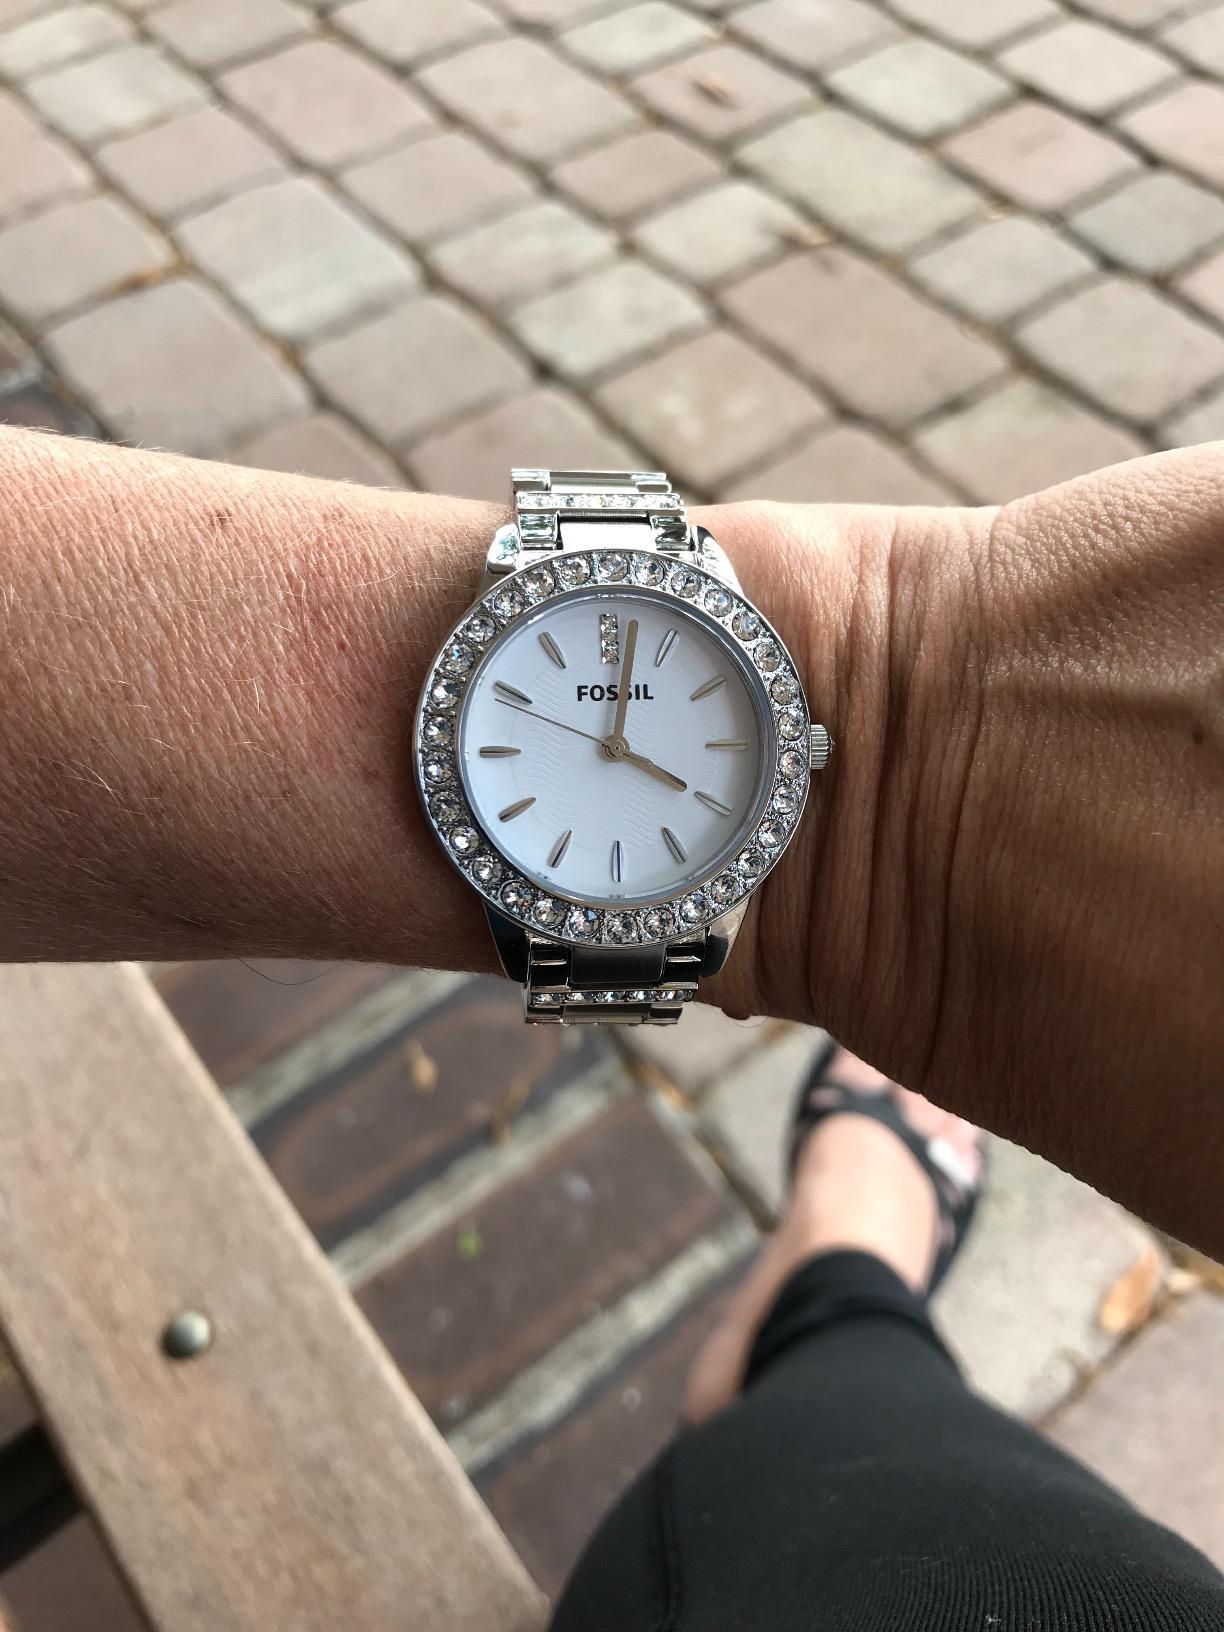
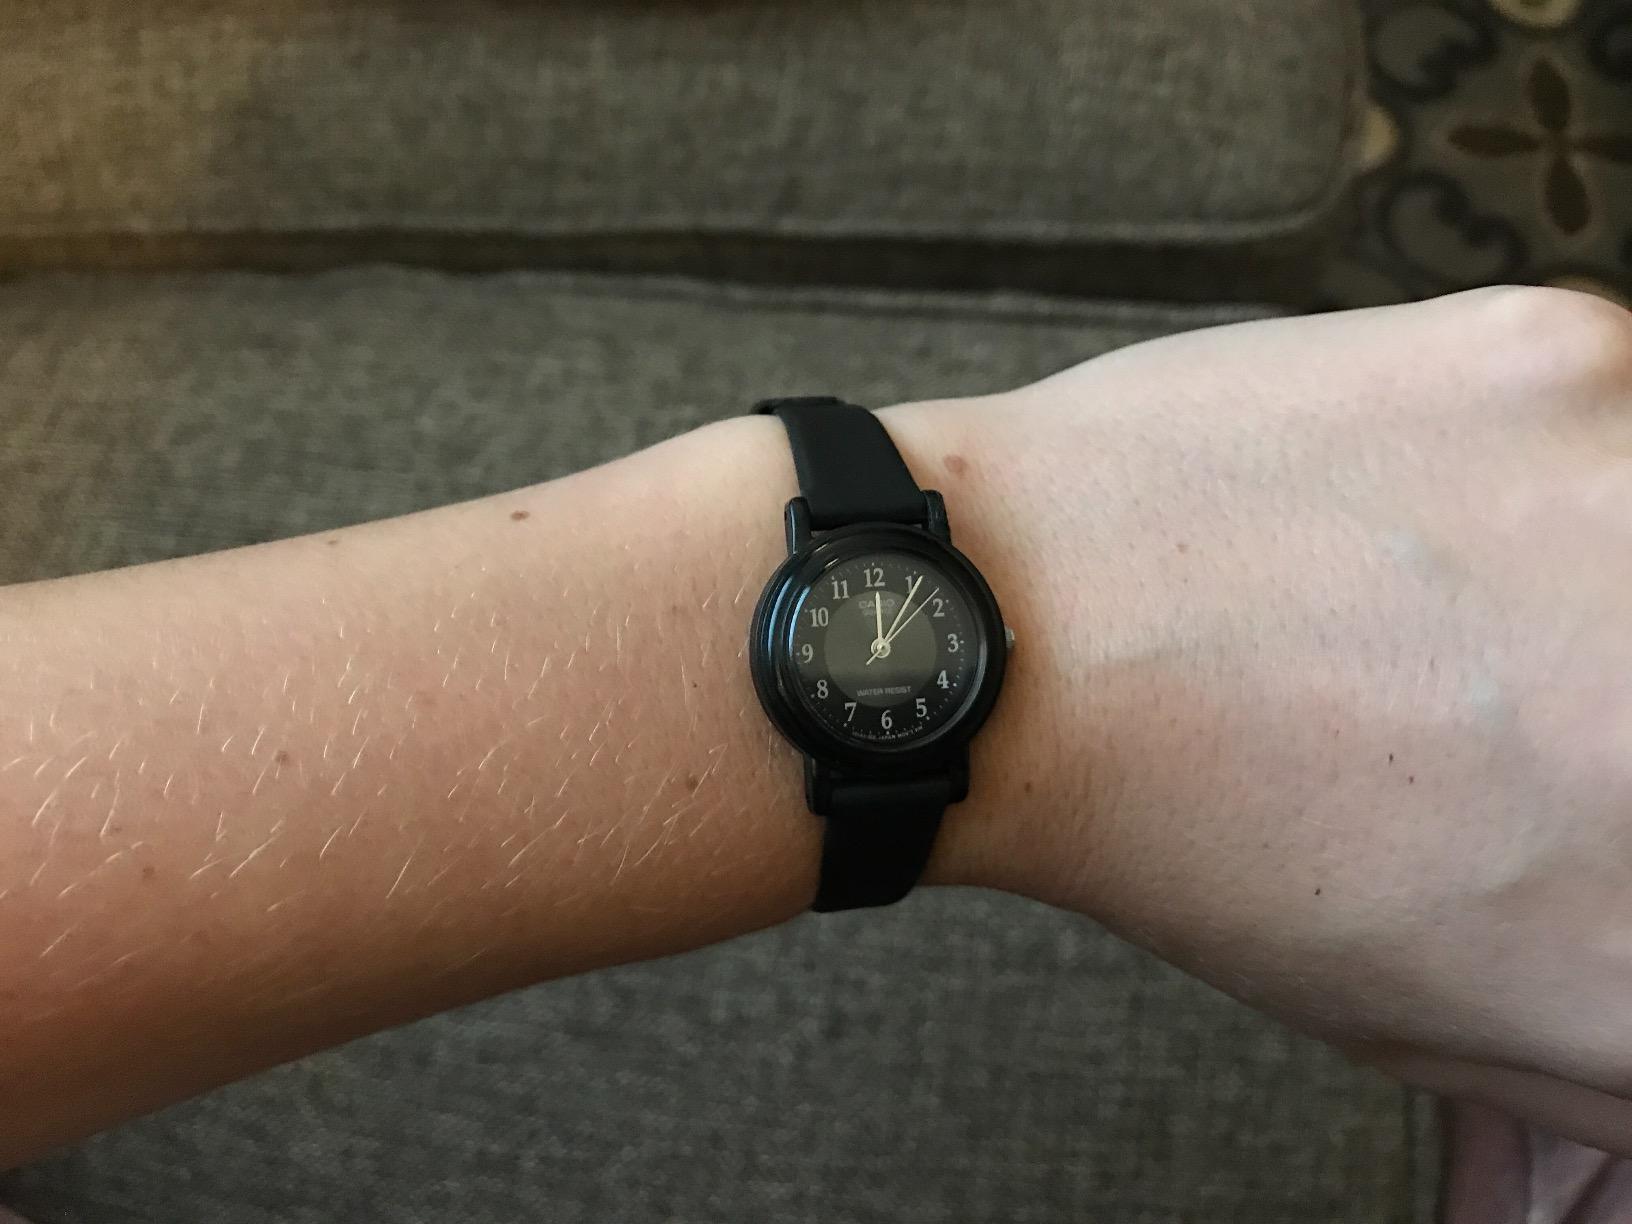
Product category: accessories_watch
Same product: no